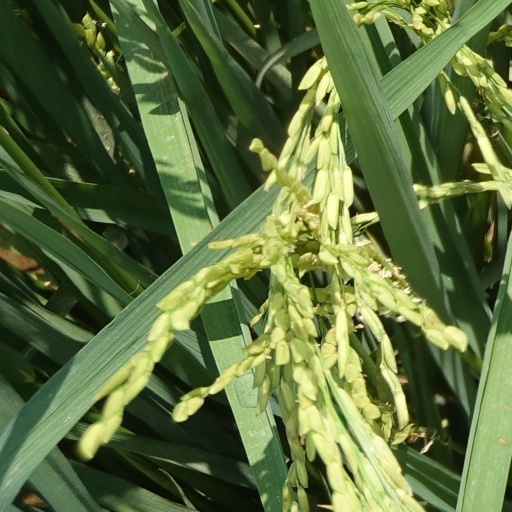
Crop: rice